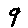
Label: 9